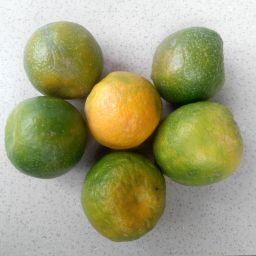
Fruit: Orange
Quality: Good